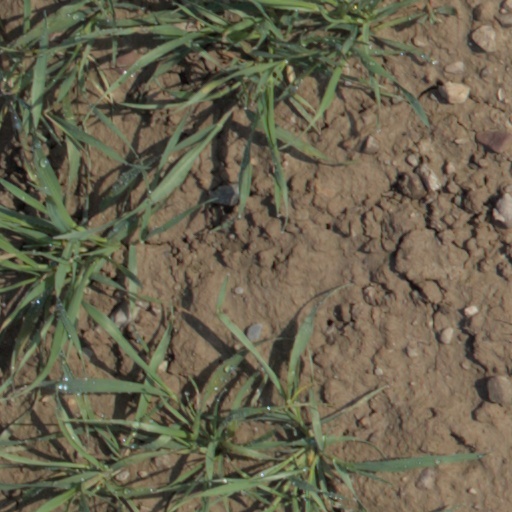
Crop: wheat